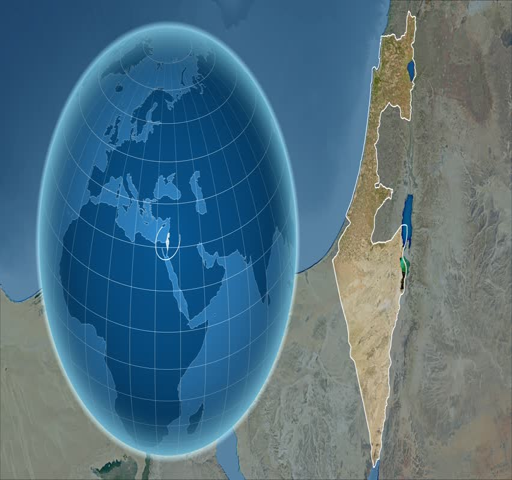
shape animated on the satellite map of the globe